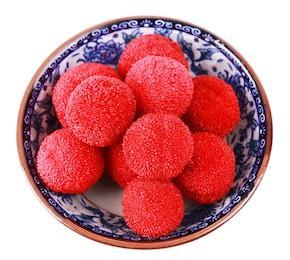
Label: others